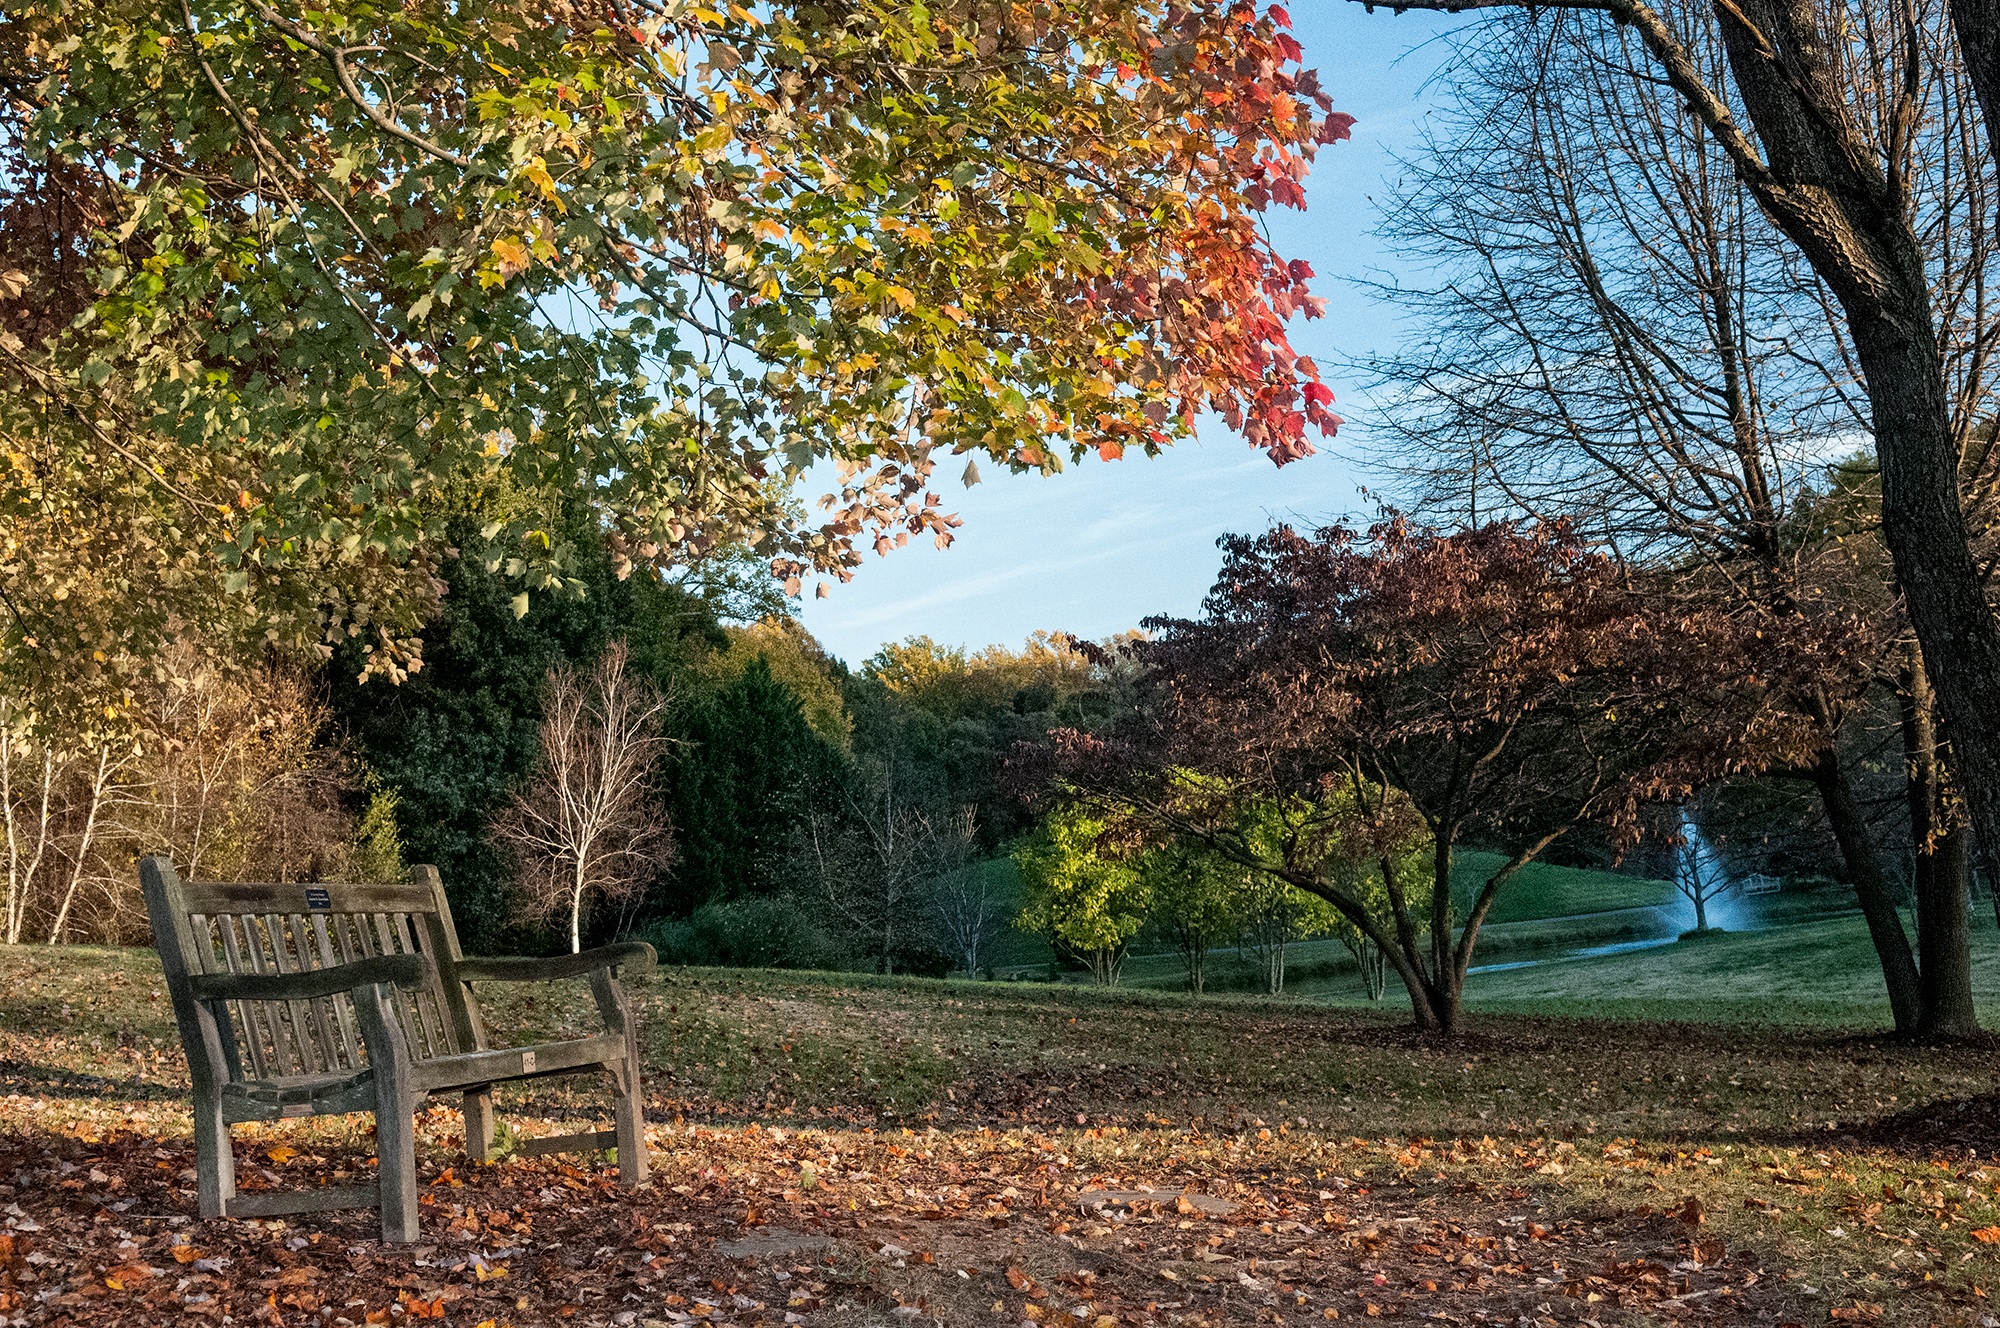
landscape, tree, nature, forest, grass, outdoor, plant, sunset, farm, lawn, countryside, sunlight, leaf, fall, flower, autumn, park, scenery, backyard, colorful, garden, season, shrub, seasonal, plantation, woodland, vibrant, virginia, rural area, woody plant